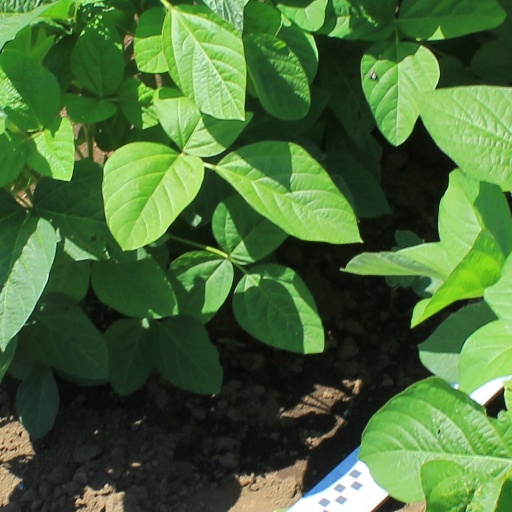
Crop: soybean